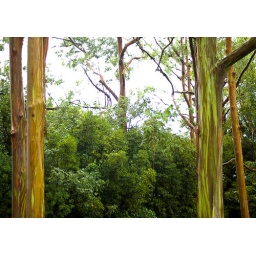
Frolab in Maui -bamboo forest + gum trees (16 of 47)